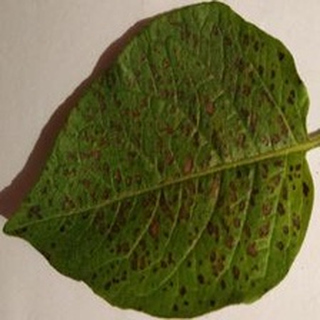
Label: potato_early_blight